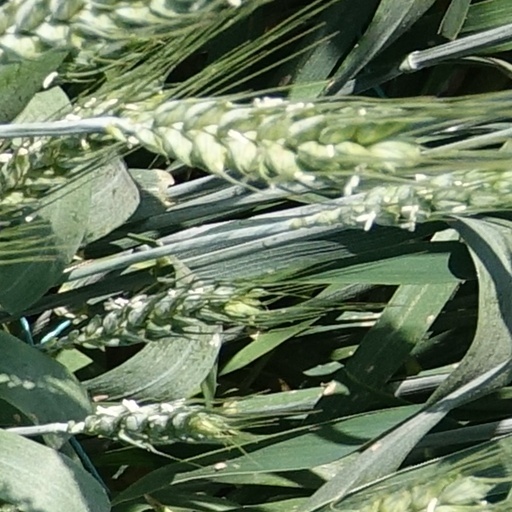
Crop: wheat